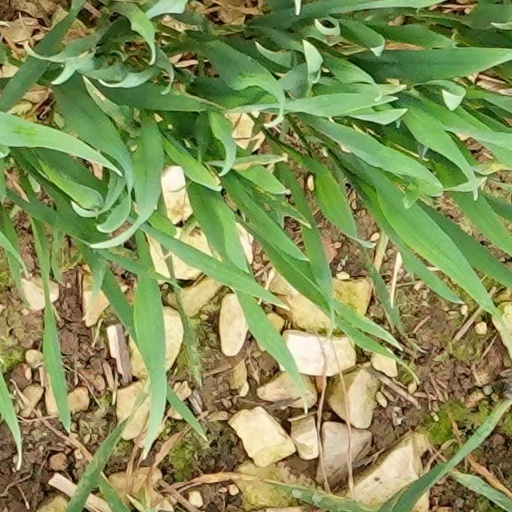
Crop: wheat